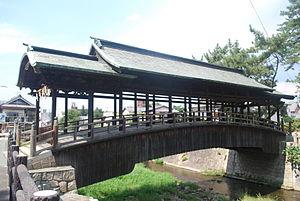
Cet article a pour vocation de présenter une liste de ponts remarquables du Japon, tant par leurs caractéristiques dimensionnelles, que par leur intérêt architectural ou historique.